Hammock

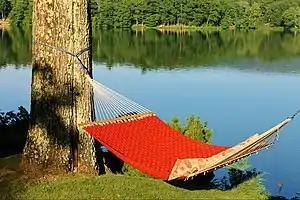
Hammock with a lakeside view

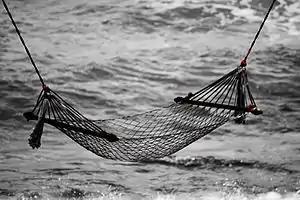
Hammock beside the beach

A hammock, from Spanish , borrowed from Taíno and Arawak , is a sling made of fabric, rope, or netting, suspended between two or more points, used for swinging, sleeping, or resting. It normally consists of one or more cloth panels, or a woven network of twine or thin rope stretched with ropes between two firm anchor points such as trees or posts. Hammocks were developed by native inhabitants of the Americas for sleeping, as well as the English. Later, they were used aboard ships by sailors to enable comfort and maximize available space, by explorers or soldiers travelling in wooded regions and eventually by parents in the early 1920s for containing babies just learning to crawl. Today they are popular around the world for relaxation; they are also used as a lightweight bed on camping trips. The hammock is often seen as a symbol of summer, leisure, relaxation and simple, easy living.